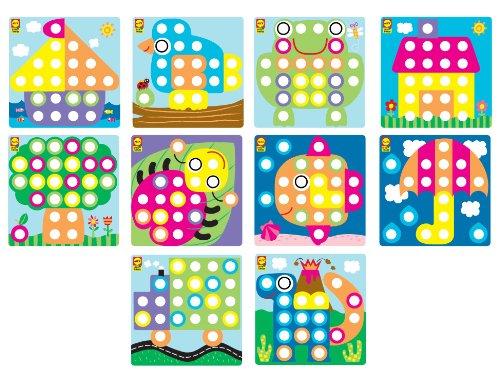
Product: Alex Discover Button Art Activity Set Kids Art and Craft Activity
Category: Toys & Games | Baby & Toddler Toys | Sorting & Stacking Toys
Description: Develops hand eye coordination, fine motor skills and creative thinking.
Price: $11.42
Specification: ProductDimensions:12x12x12.2inches|ItemWeight:15.2ounces|ShippingWeight:1.54pounds(Viewshippingratesandpolicies)|DomesticShipping:ItemcanbeshippedwithinU.S.|InternationalShipping:ThisitemcanbeshippedtoselectcountriesoutsideoftheU.S.LearnMore|ASIN:B003AP4JPE|Itemmodelnumber:1408|Manufacturerrecommendedage:18monthsandup